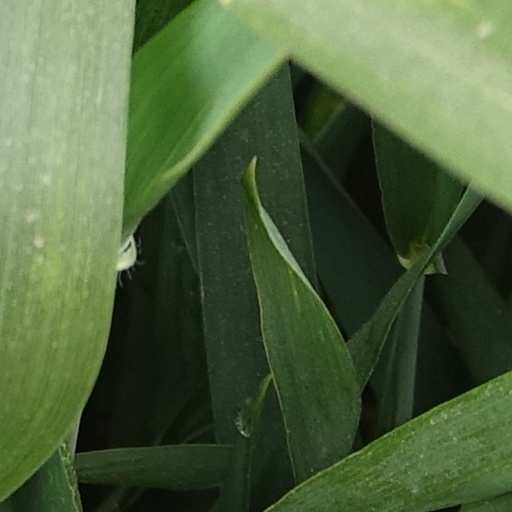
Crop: wheat